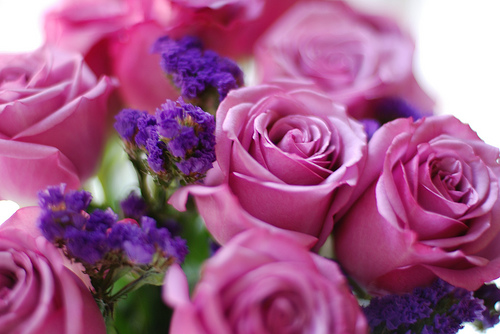
Flower: rose